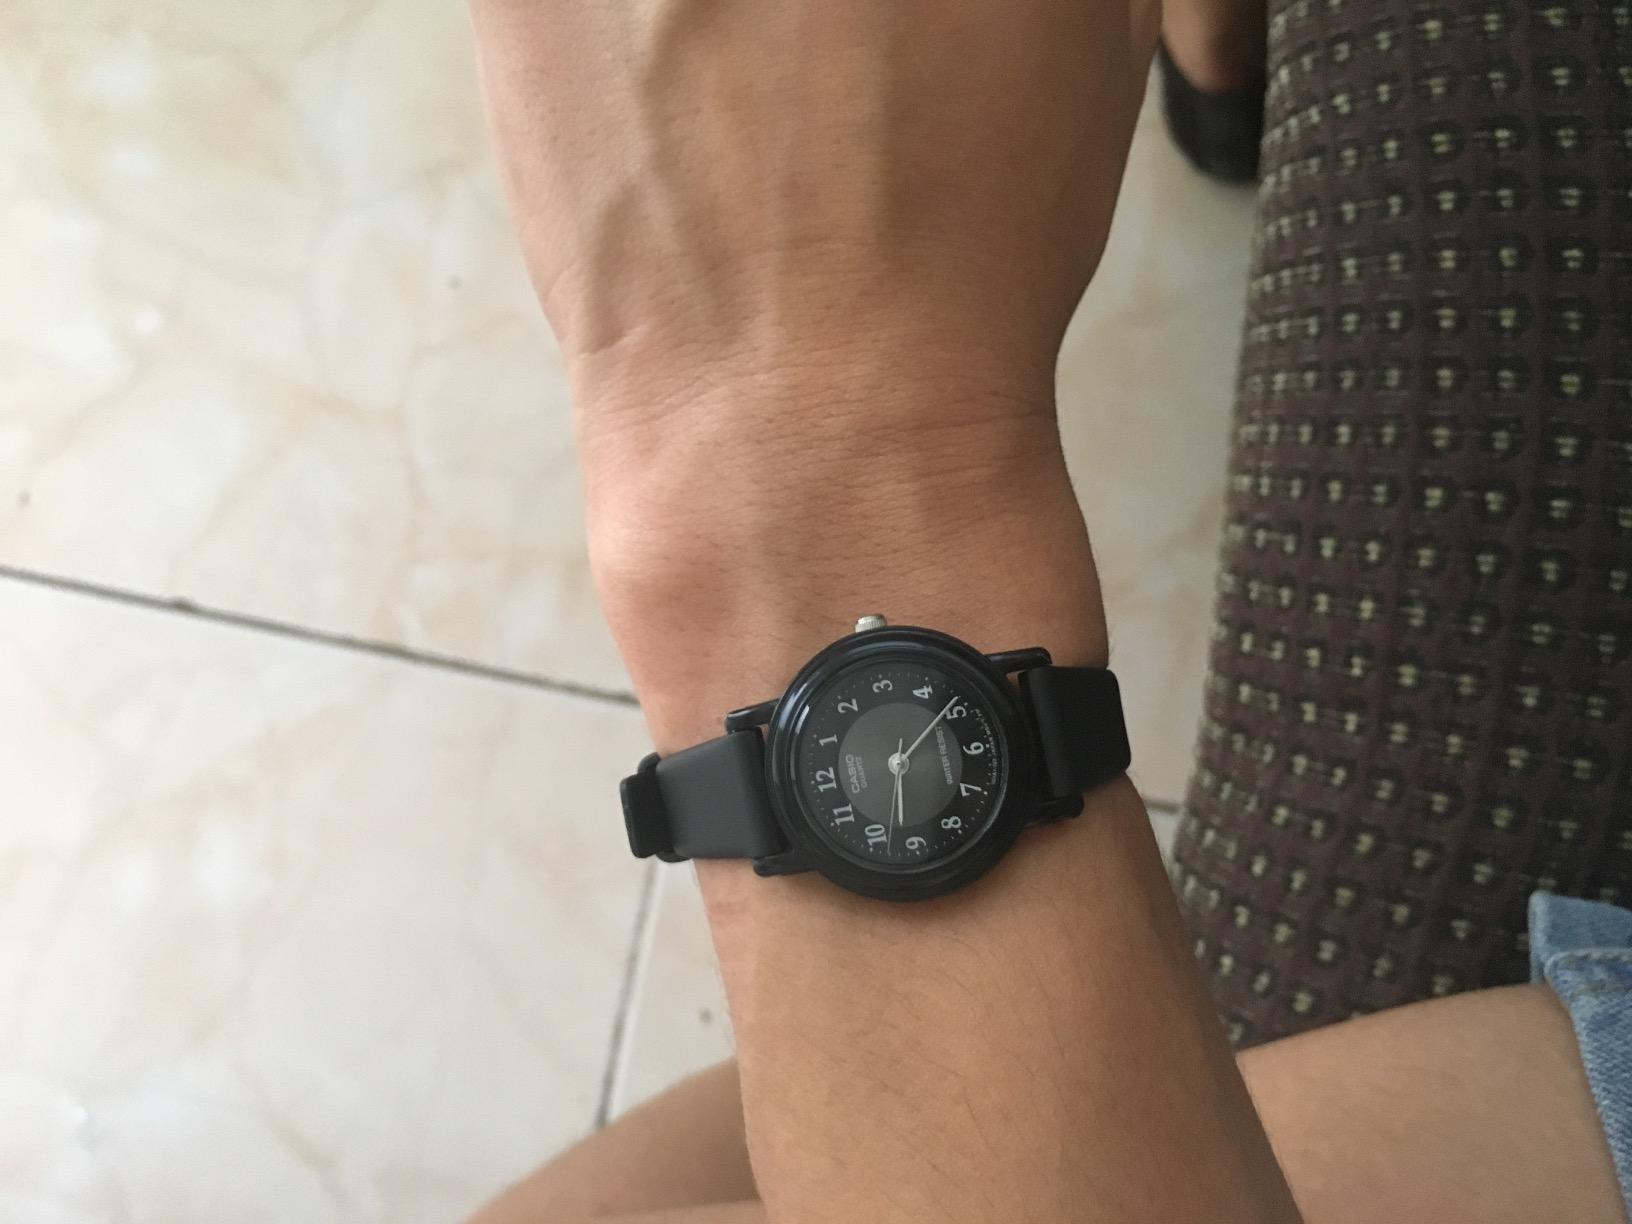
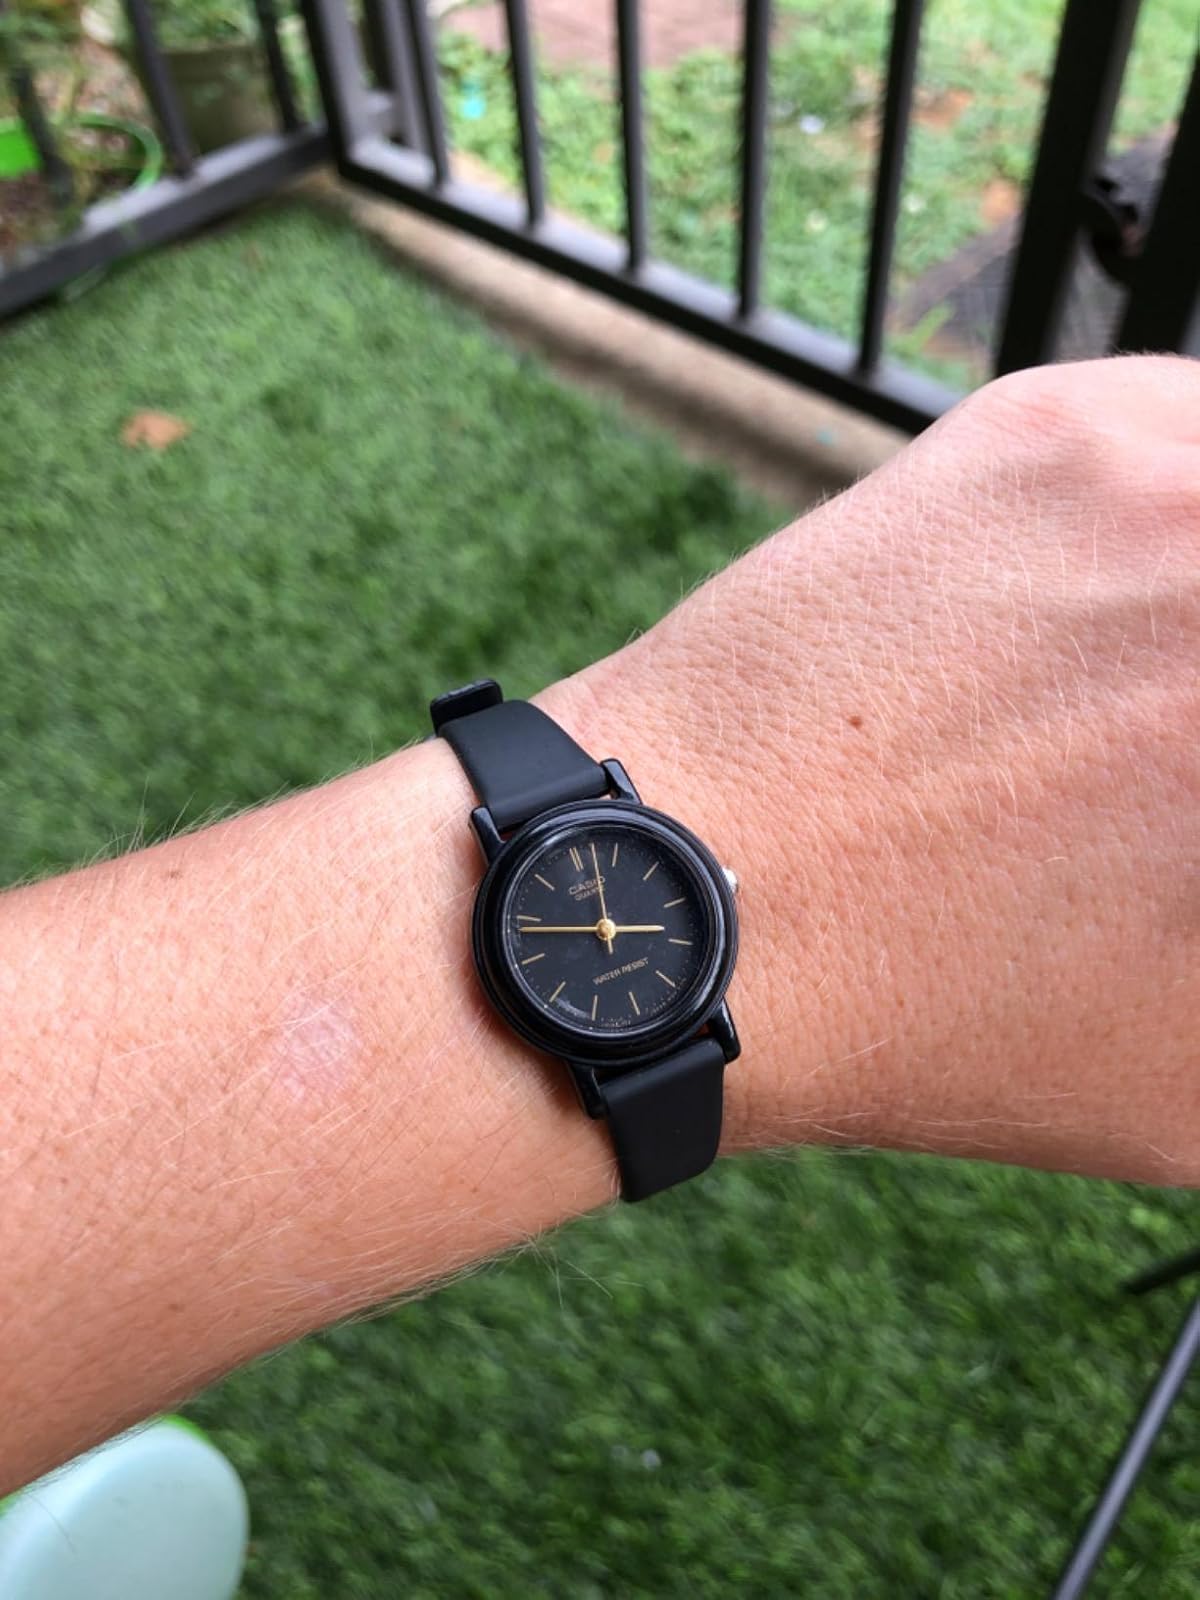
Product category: accessories_watch
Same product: no